Norman E. Olson

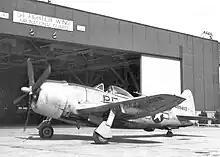
Olson flew a P-47N Thunderbolt during his time in WWII. The P-47N Thunderbolt was primarily used in the Pacific Theatre.

Olson enlisted in the Army in 1941 and was stationed in Europe in 1943. Olson was flying a P-47 when he destroyed an enemy aircraft Bf 109 in aerial combat over Siegen on February 20, 1944. Olson and his unit were returning from a mission over a Nazi airdome Brunswick, Germany, when Olson was shot down by ground fire. The other fighters in Olson's unit only made one pass, but Olson made three.